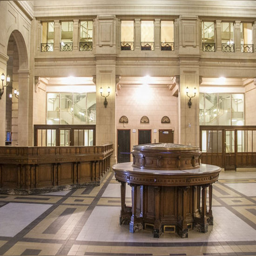
originally designed by person , the building dates back and sits comfortably a city